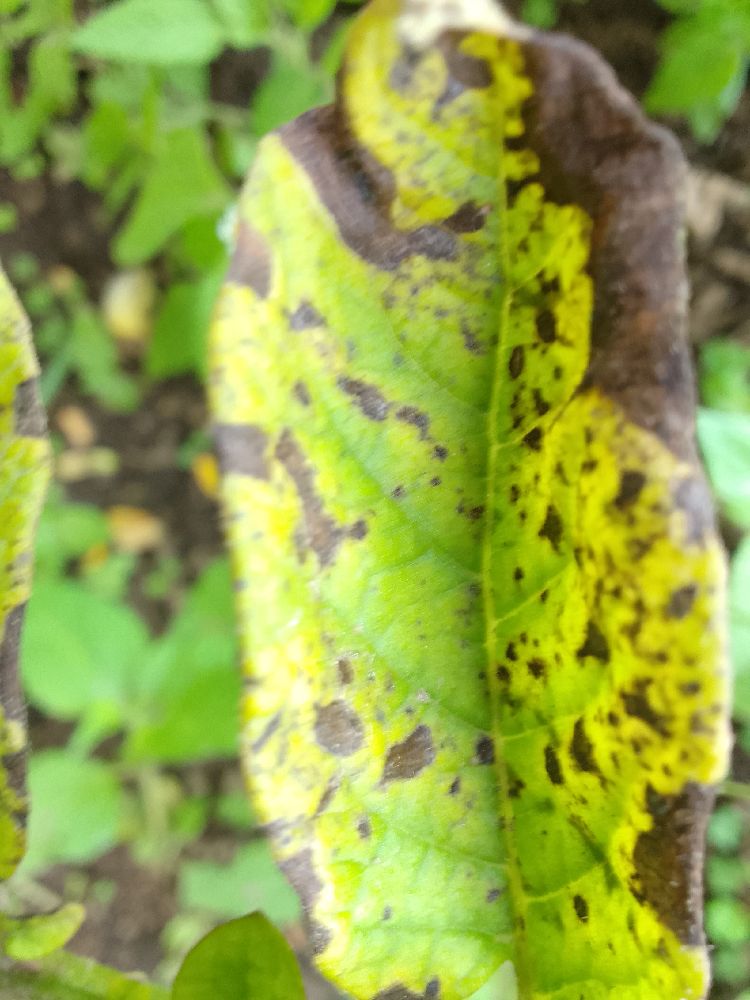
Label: Early blight